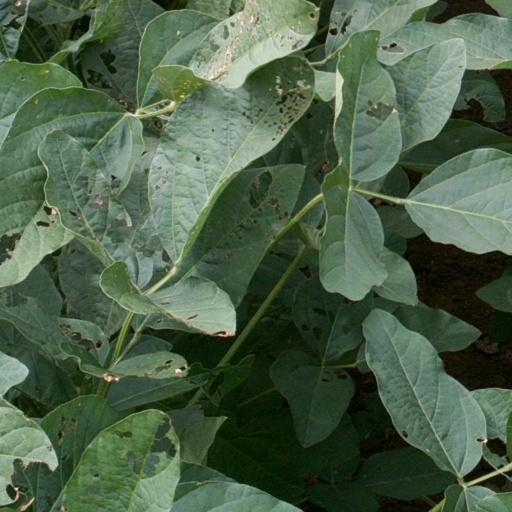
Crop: soybean